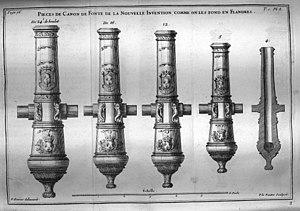
Mémoires d'artillerie, recueillis par M. Surirey de Saint Remy, exemplaire de la B.M. de Reims, troisième édition.
Le calibre d'une arme à feu désigne le plus souvent le plus grand diamètre de ses projectiles, mais aussi parfois celui du canon. Dans le cas des canons rayés il est alors mesuré soit au plus profond soit au sommet des rayures. Dans le domaine de l’artillerie, le calibre est également une unité de mesure de la longueur d’un tube.